List of Army National Guard units with campaign credit for the War of 1812

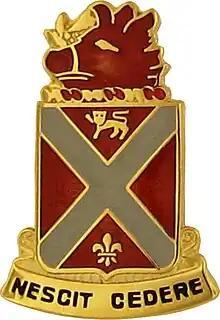
Distinctive Unit Insignia: 118 FA

The 118th Field Artillery traces its lineage back to four independent volunteer companies, three of foot and one of horse, organized in the Georgia Militia in the District to Savannah on April 18, 1751. The Georgia militia units in Savannah and surrounding Chatham County were reorganized in 1782 as the 1st Battalion, 1st Regiment, 1st Brigade, 1st Division.